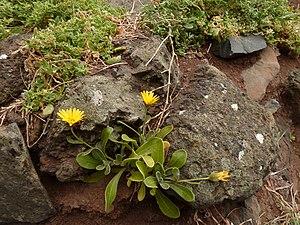
Calendula maderensis, Ile de Madère